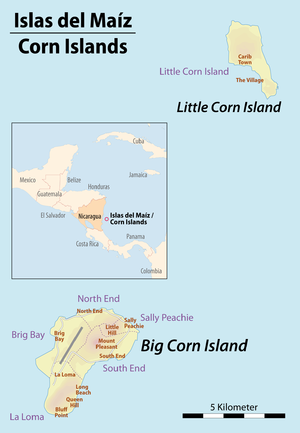
Le phare des îles du Maïs est un phare actif situé sur les Îles du Maïs, dans la Région autonome de la Côte caraïbe sud en Nicaragua.
Les îles du Maïs, sont deux îles du Nicaragua, situées à environ 75 km des côtes, dans la mer des Caraïbes. Elles constituent une municipalité de la région autonome de la Côte caraïbe sud.